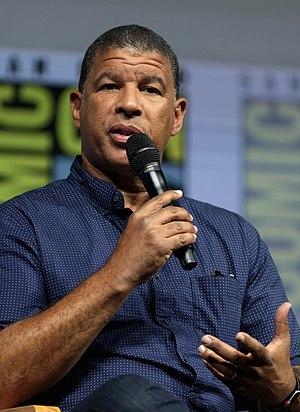
Peter A. Ramsey est un réalisateur américain, illustrateur et artiste storyboard, dont le premier film est Les Cinq Légendes en 2012.